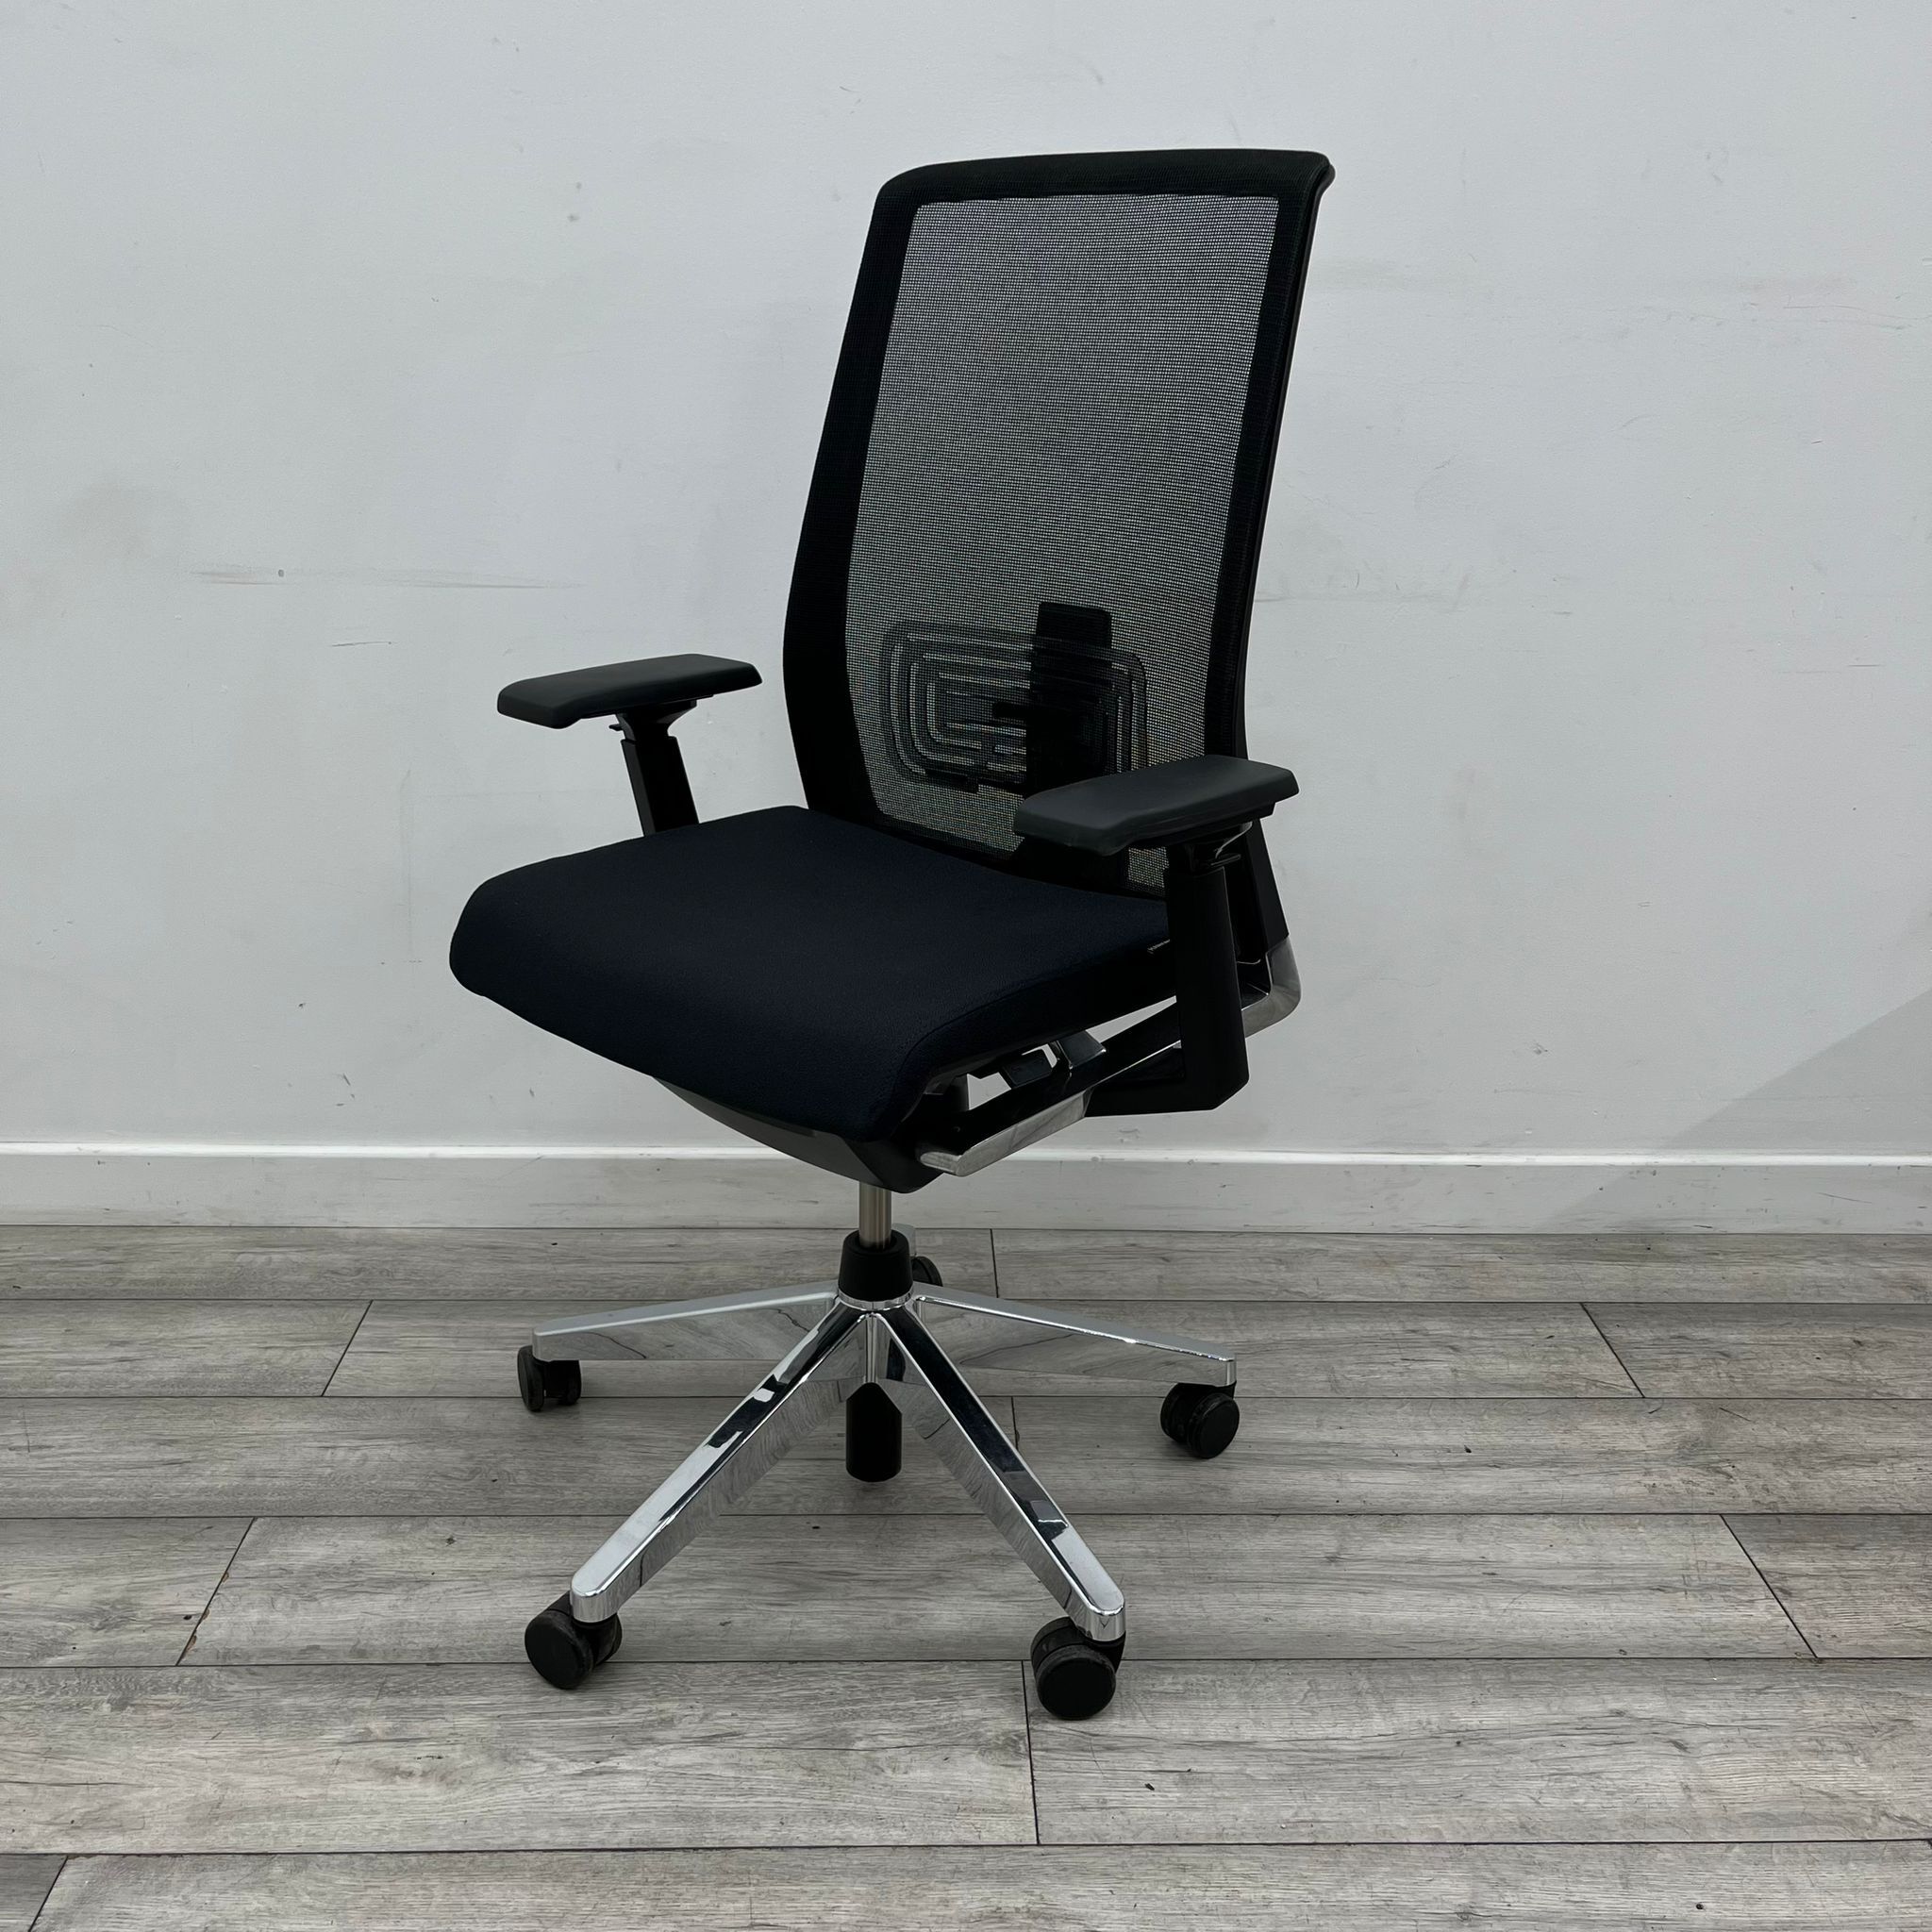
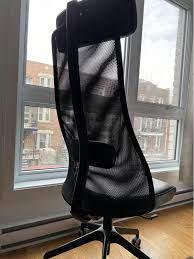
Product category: items_chair
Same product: no